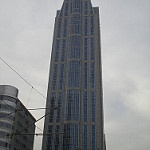
Scene: Outdoor